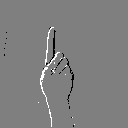
ASL letter: d